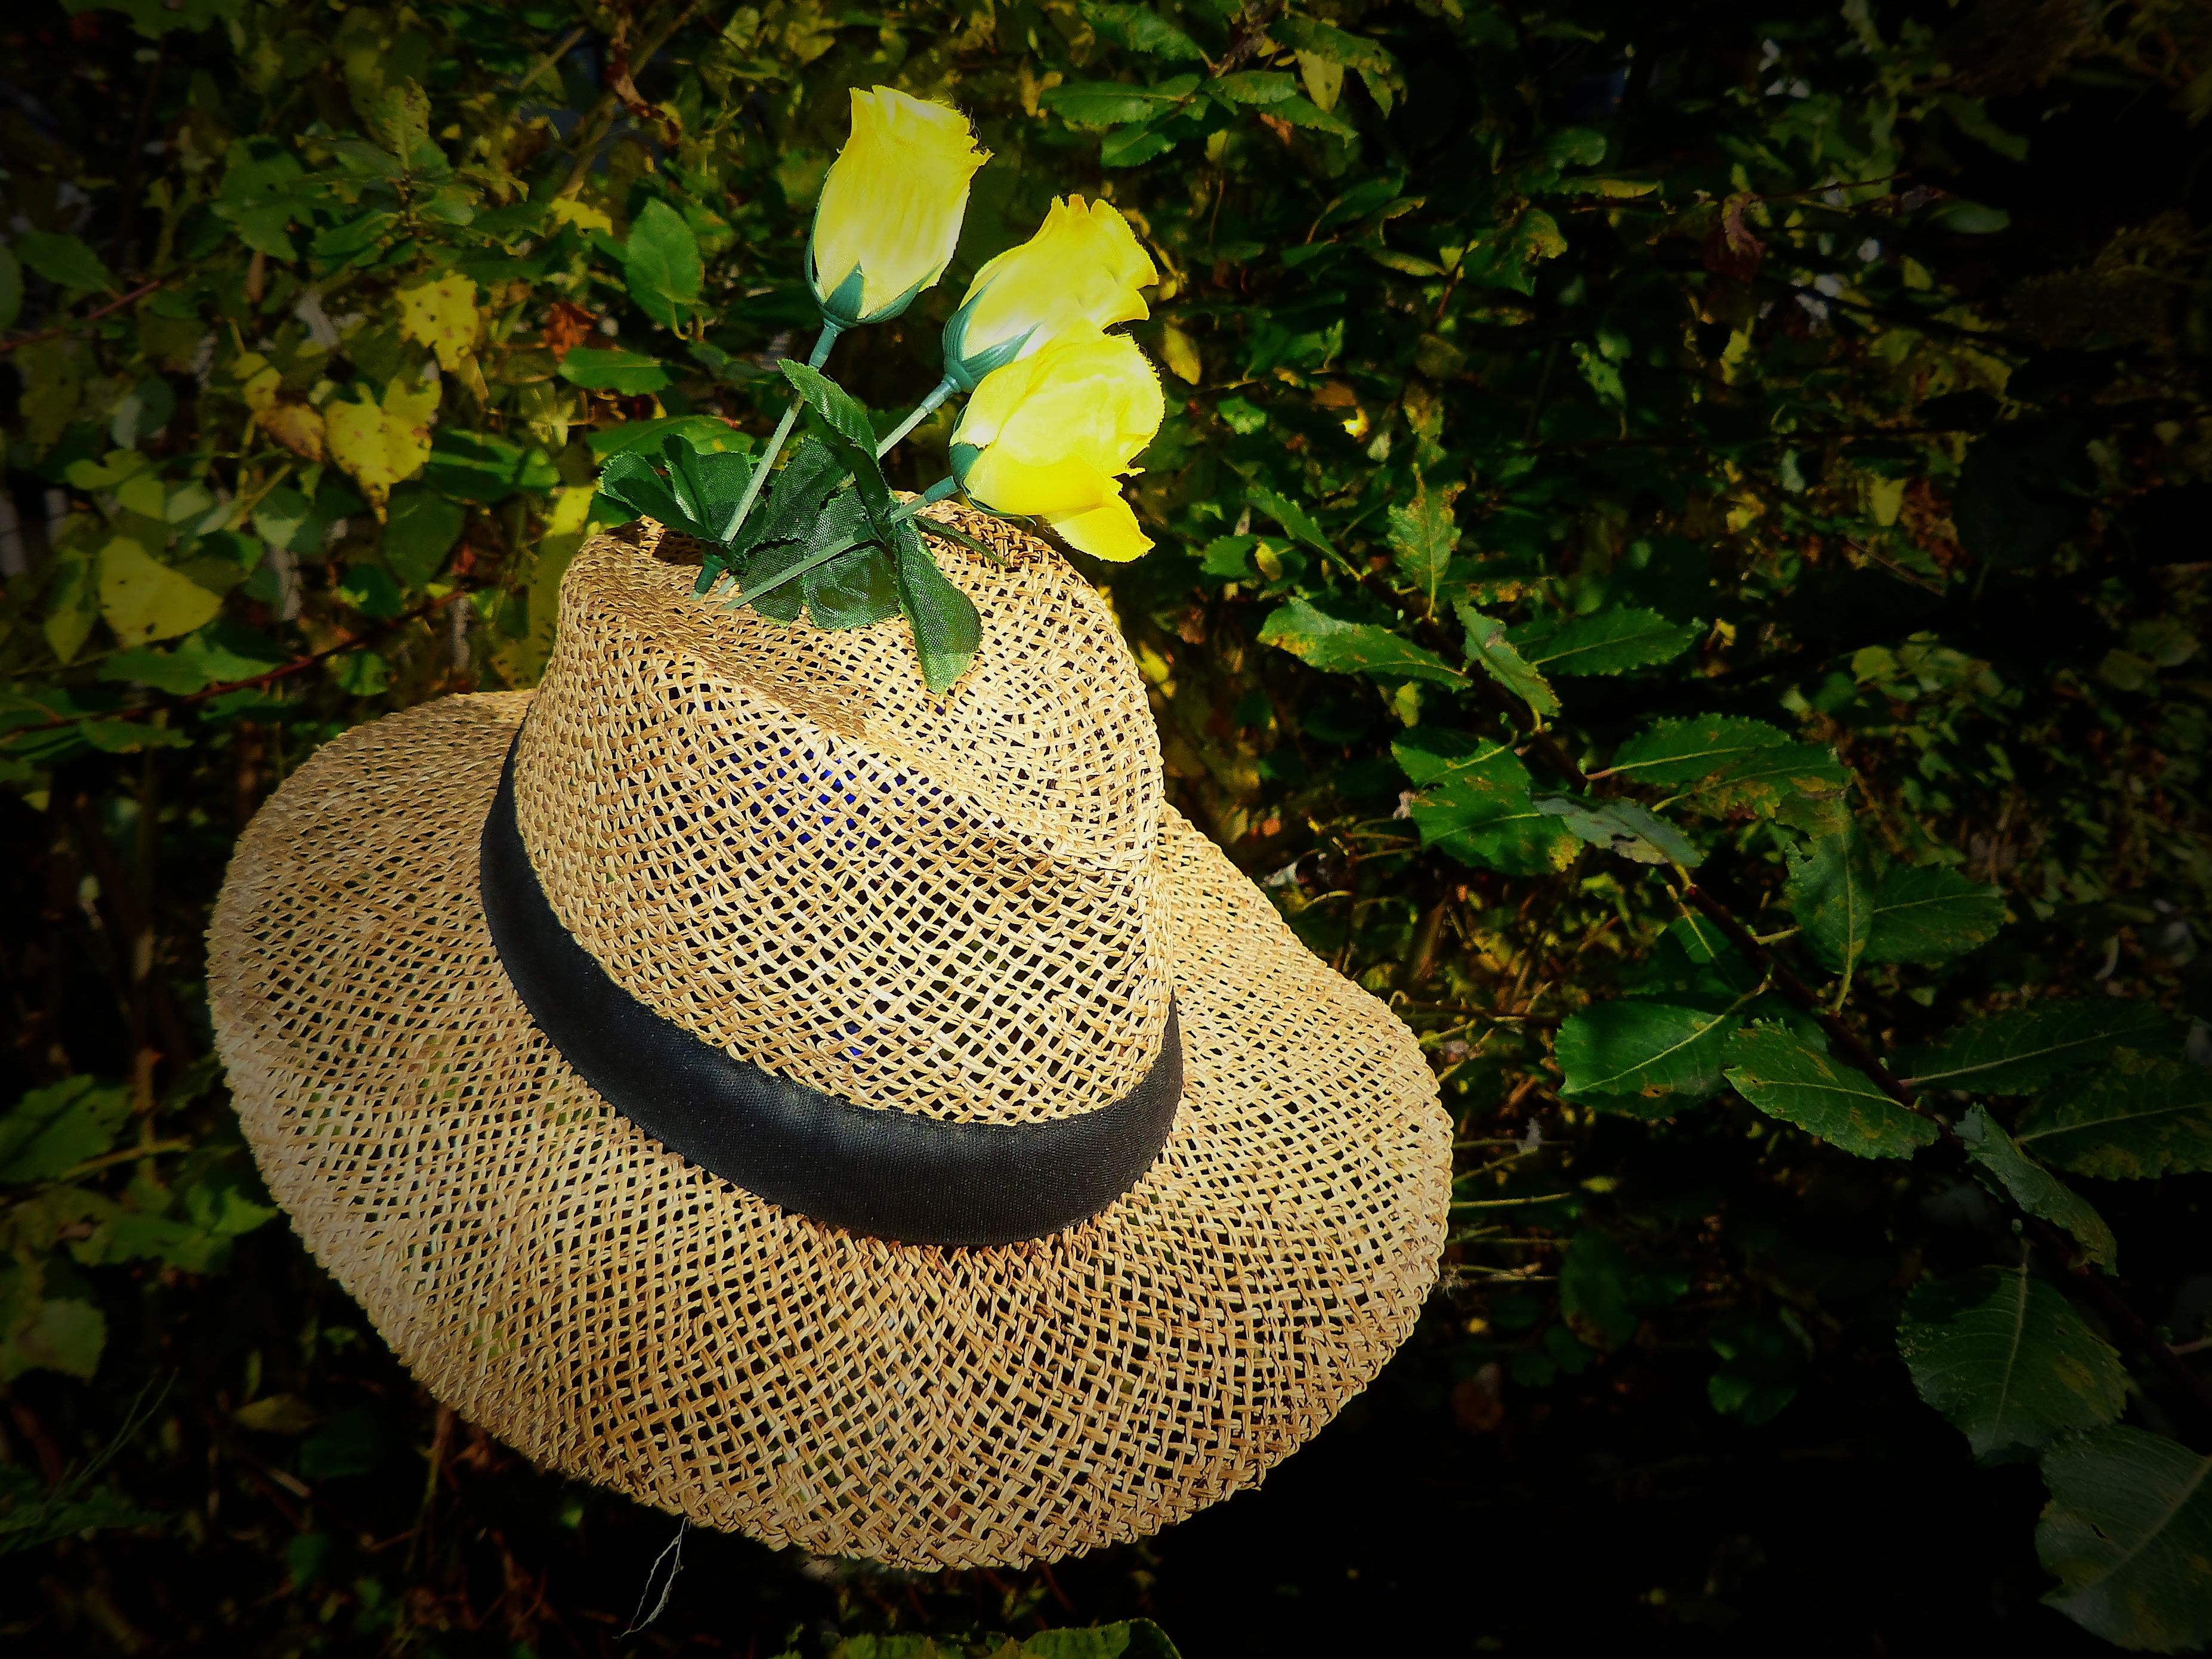
tree, plant, leaf, flower, green, autumn, hat, botany, yellow, agriculture, flora, straw hat, deco, sun hat, roses, art, straw, brim, headwear, sun protection, darkened background, old hat